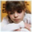
Label: girl